Edmund John Niemann

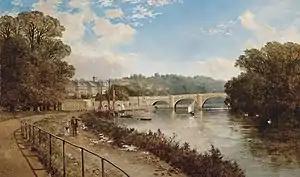
"Richmond on Thames"

Niemann and a number of other artists, including Edward Armitage were dissatisfied with the exclusiveness showed by the management of several leading art societies. In 1848 Niemann returned to London for the foundation of the 'Free Exhibition' held in the Chinese Gallery at Hyde Park Corner. This exhibition opened with 500 works of art including sculpture. In 1850 this became the Portland Gallery, Regent Street, and Niemann was chosen as one of the trustees and honorary secretary. The society later assumed the name 'The National Institution'. The existence of the society was short lived with 1861 seeing the last of their exhibitions.